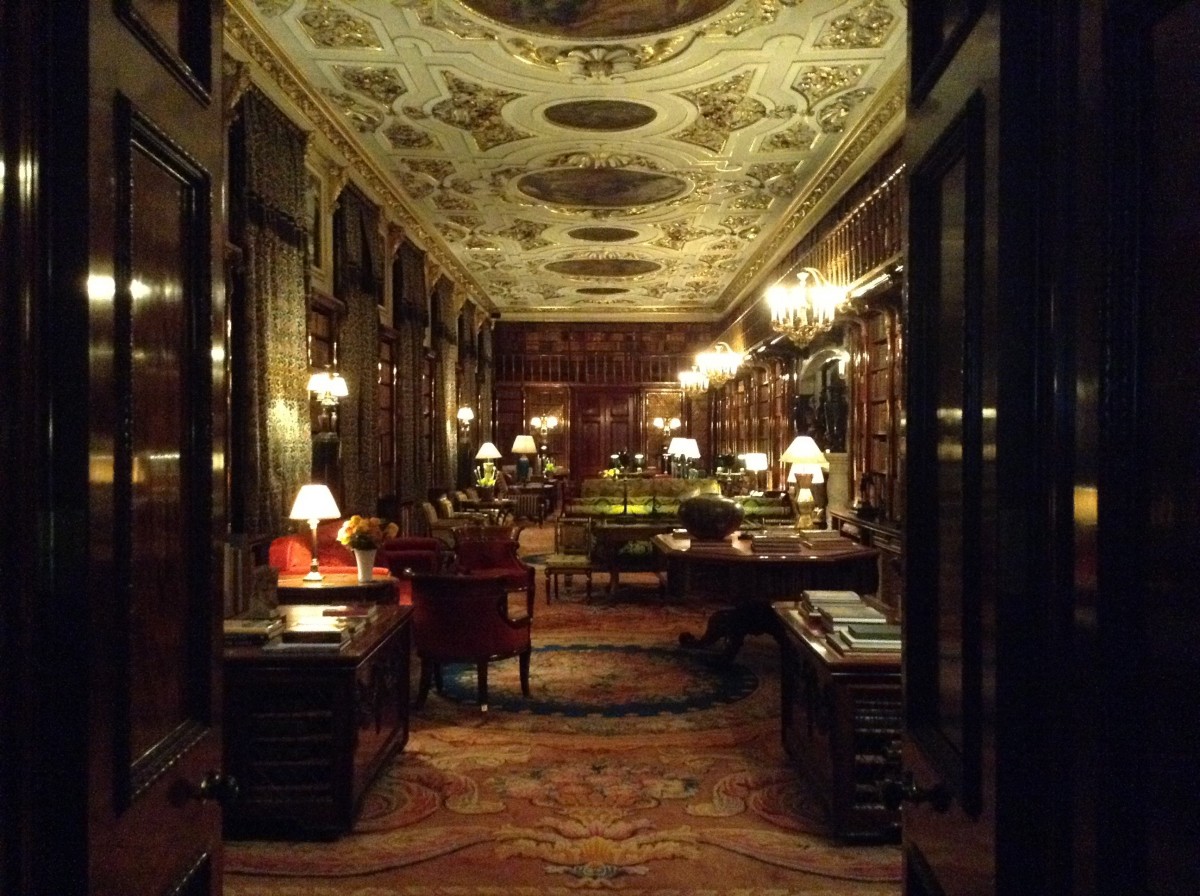
Tags: restaurant, meal, interior design, estate